Kilruane MacDonagh's GAA

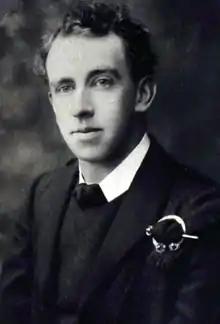
Picture of Thomas MacDonagh (an Irish political activist, poet, playwright, educationalist and 1916 leader)

Kilruane MacDonaghs GAA is a Tipperary GAA club which is located in County Tipperary, Ireland. Both hurling and Gaelic football are played in the "North-Tipperary" divisional competitions. The club is centred on the villages of Kilruane, Ardcroney and Cloughjordan. The club was founded in 1937 and is named after Thomas MacDonagh, a signatory of the 1916 Proclamation who was born and lived in Cloughjordan. The clubhouse and playing field are located in Cloughjordan.